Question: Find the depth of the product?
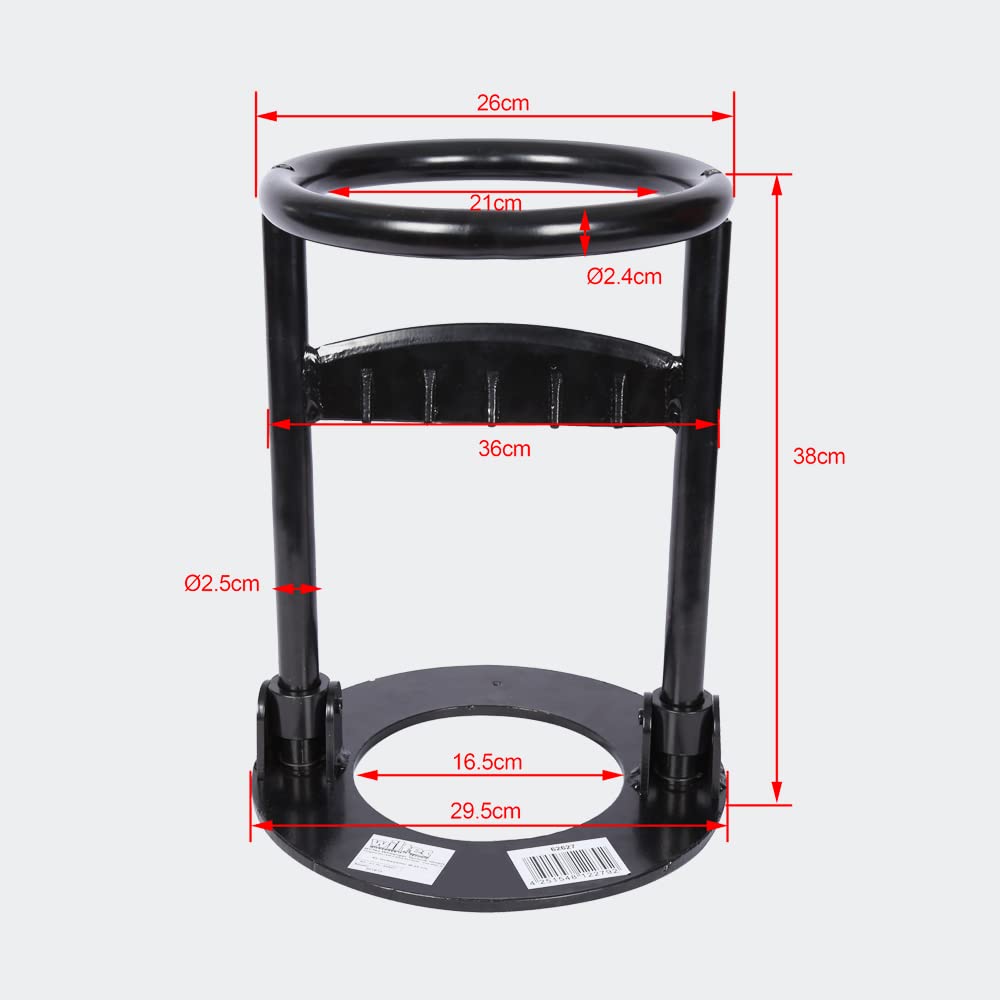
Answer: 38.0 centimetre